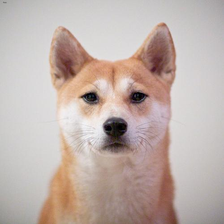
Species: dog
Breed: shiba inu